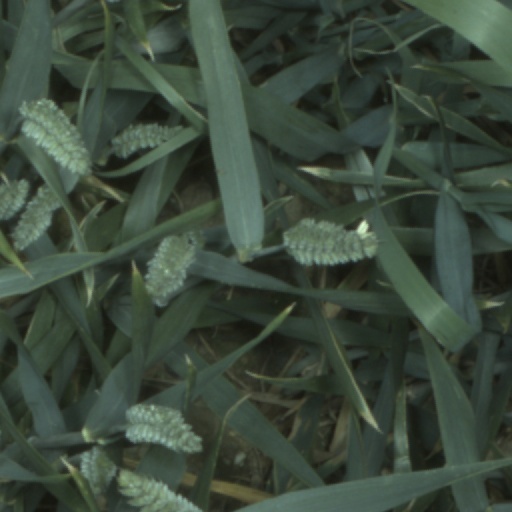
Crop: wheat